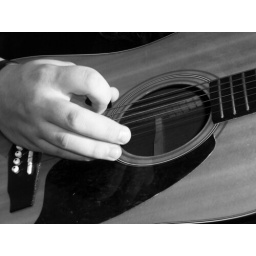
husband went outside and played his guitar in the grass